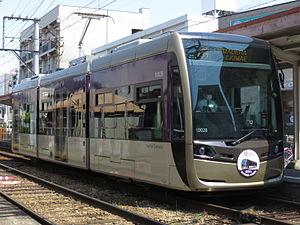
La Hankai Tramway Co., Ltd. est une compagnie de transport de passagers qui exploite un réseau de tramway composé de deux lignes, dans les villes d'Osaka et de Sakai, au Japon. Son siège social se situe à Osaka dans l'arrondissement de Sumiyoshi. L'entreprise est détenue à 100% par la compagnie Nankai Electric Railway.